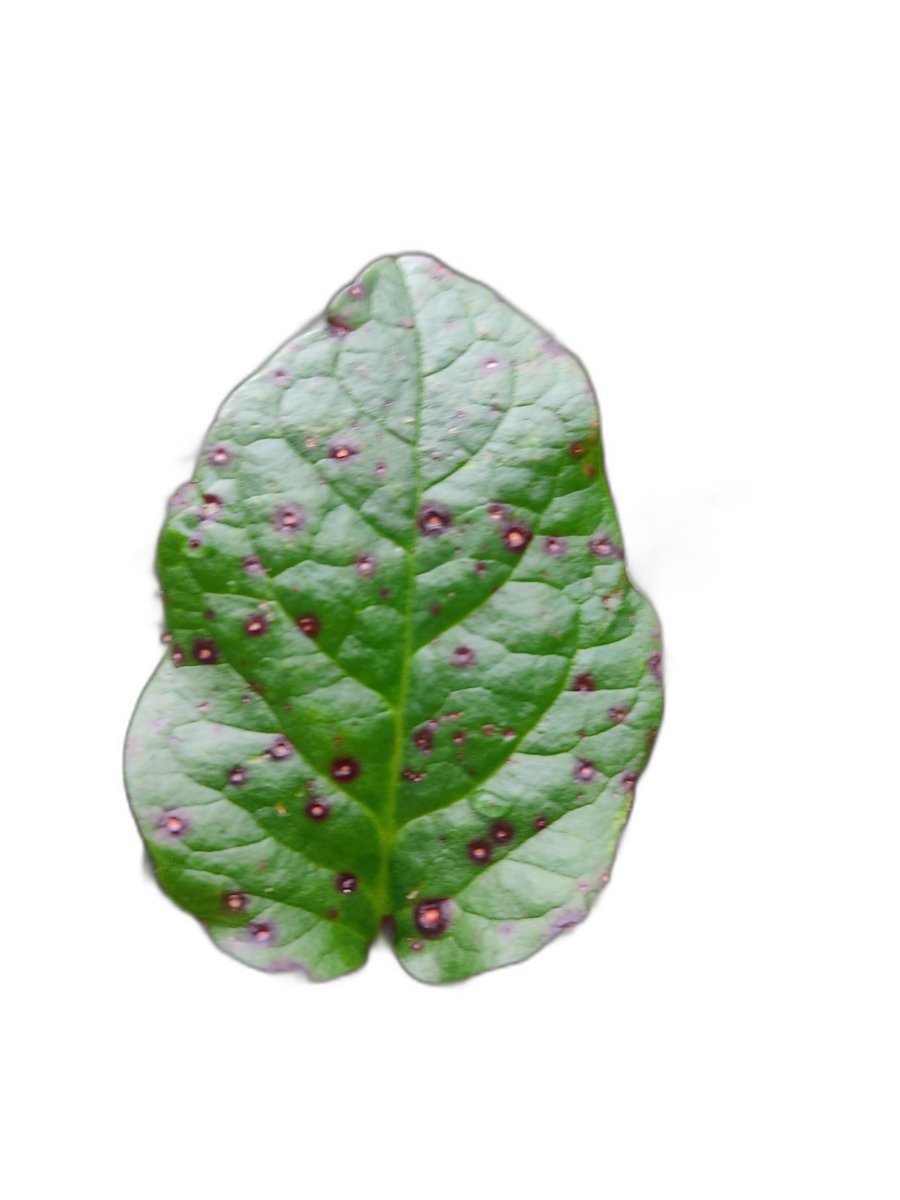
Label: Bacterial-Spot